Battle of Paoli

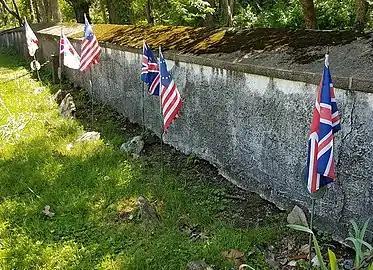
The common gravesite of British and American soldiers killed in the Battle of Paoli in the churchyard of St. Peter's Church in the Great Valley

An official inquiry found that Wayne was not guilty of misconduct but that he had made a tactical error. Wayne was enraged and demanded a full court-martial. On November 1, a board of 13 officers declared that Wayne overruled the inquiry's initial report, concluding that Wayne had acted with honor.